Indian Head eagle

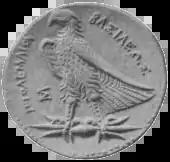
Saint-Gaudens is said to have been given inspiration for his standing eagle design from this illustration of an Ancient Egyptian coin.

With the exception of the 1907 high relief pieces, no date or mintmark of the circulation strikes of the Indian Head eagle before 1920 is particularly rare. The 1911-D, with a mintage of 30,100 commands a significant premium in mint state or uncirculated condition, but only a modest one in circulated grades. Despite its mintage of 126,500, the 1920-S is a major rarity. It was little collected at the time, and with Europe still recovering from the war, few coins were exported there; accordingly, most were melted post-1933. Only a handful of 1933 eagles were distributed before Roosevelt ended the paying out of gold, and virtually the entire mintage of 312,500 was melted. One sold in 2004, graded MS-66 (the finest example of this date known) for $718,750. Approximately forty 1933 eagles are known to have survived.